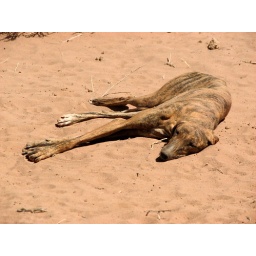
Idiiyat-es-Sahel dogs in their new home in NM. Idiiyat-es-Sahel dogs in their new home in NM. Idiiyat-es-Sahel dogs in their new home in NM